HMIS Sind

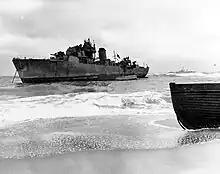
HTMS "Prasae" aground on the Korean east coast, January 1951

In 1947, she was sold to the Royal Thai Navy and commissioned as HTMS "Prasae". On 7 January 1951, while serving in the Korean War during a snowstorm, she was beached near Yangyang on the east coast of North Korea. After unsuccessful attempts to pull her off the beach, she was scuttled.